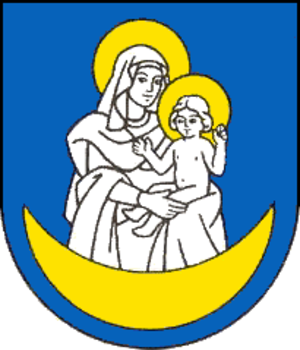
Trstená est une ville de la région de Žilina en Slovaquie, dans la région historique d'Orava.